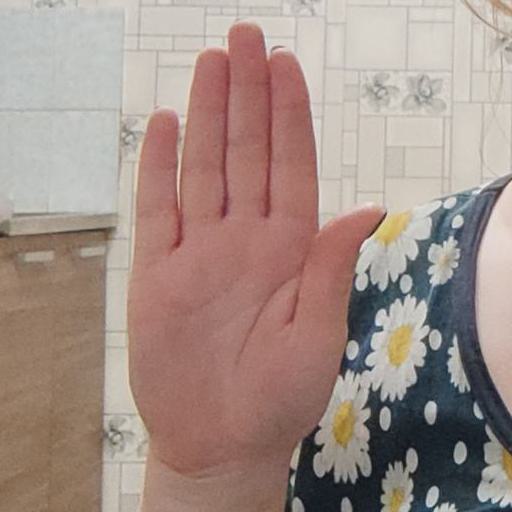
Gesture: stop